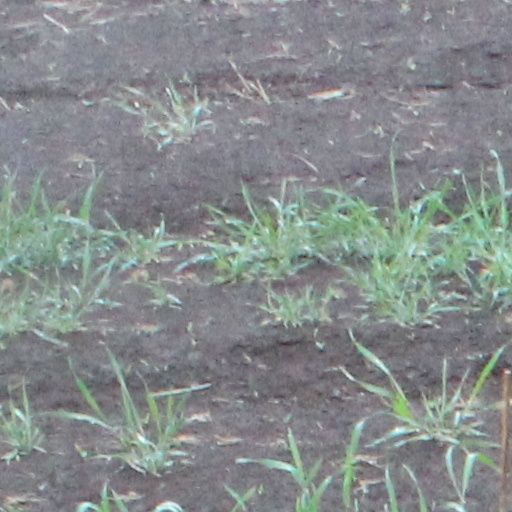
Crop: wheat